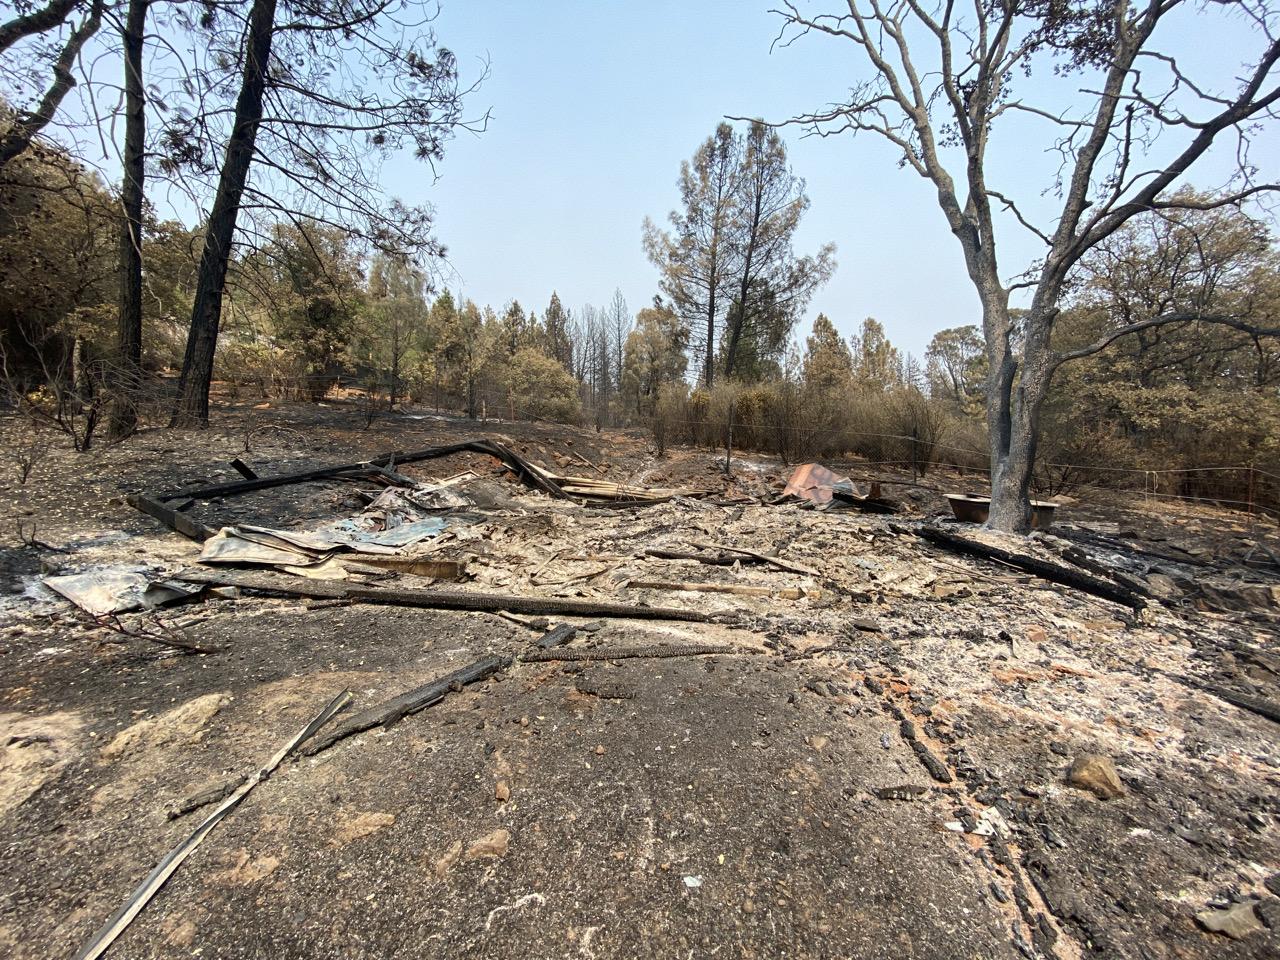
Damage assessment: destroyed